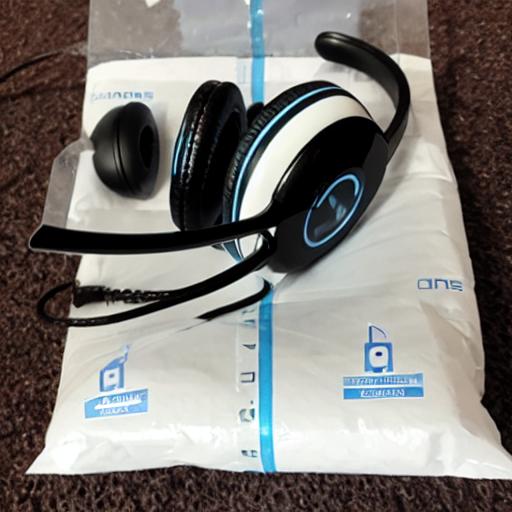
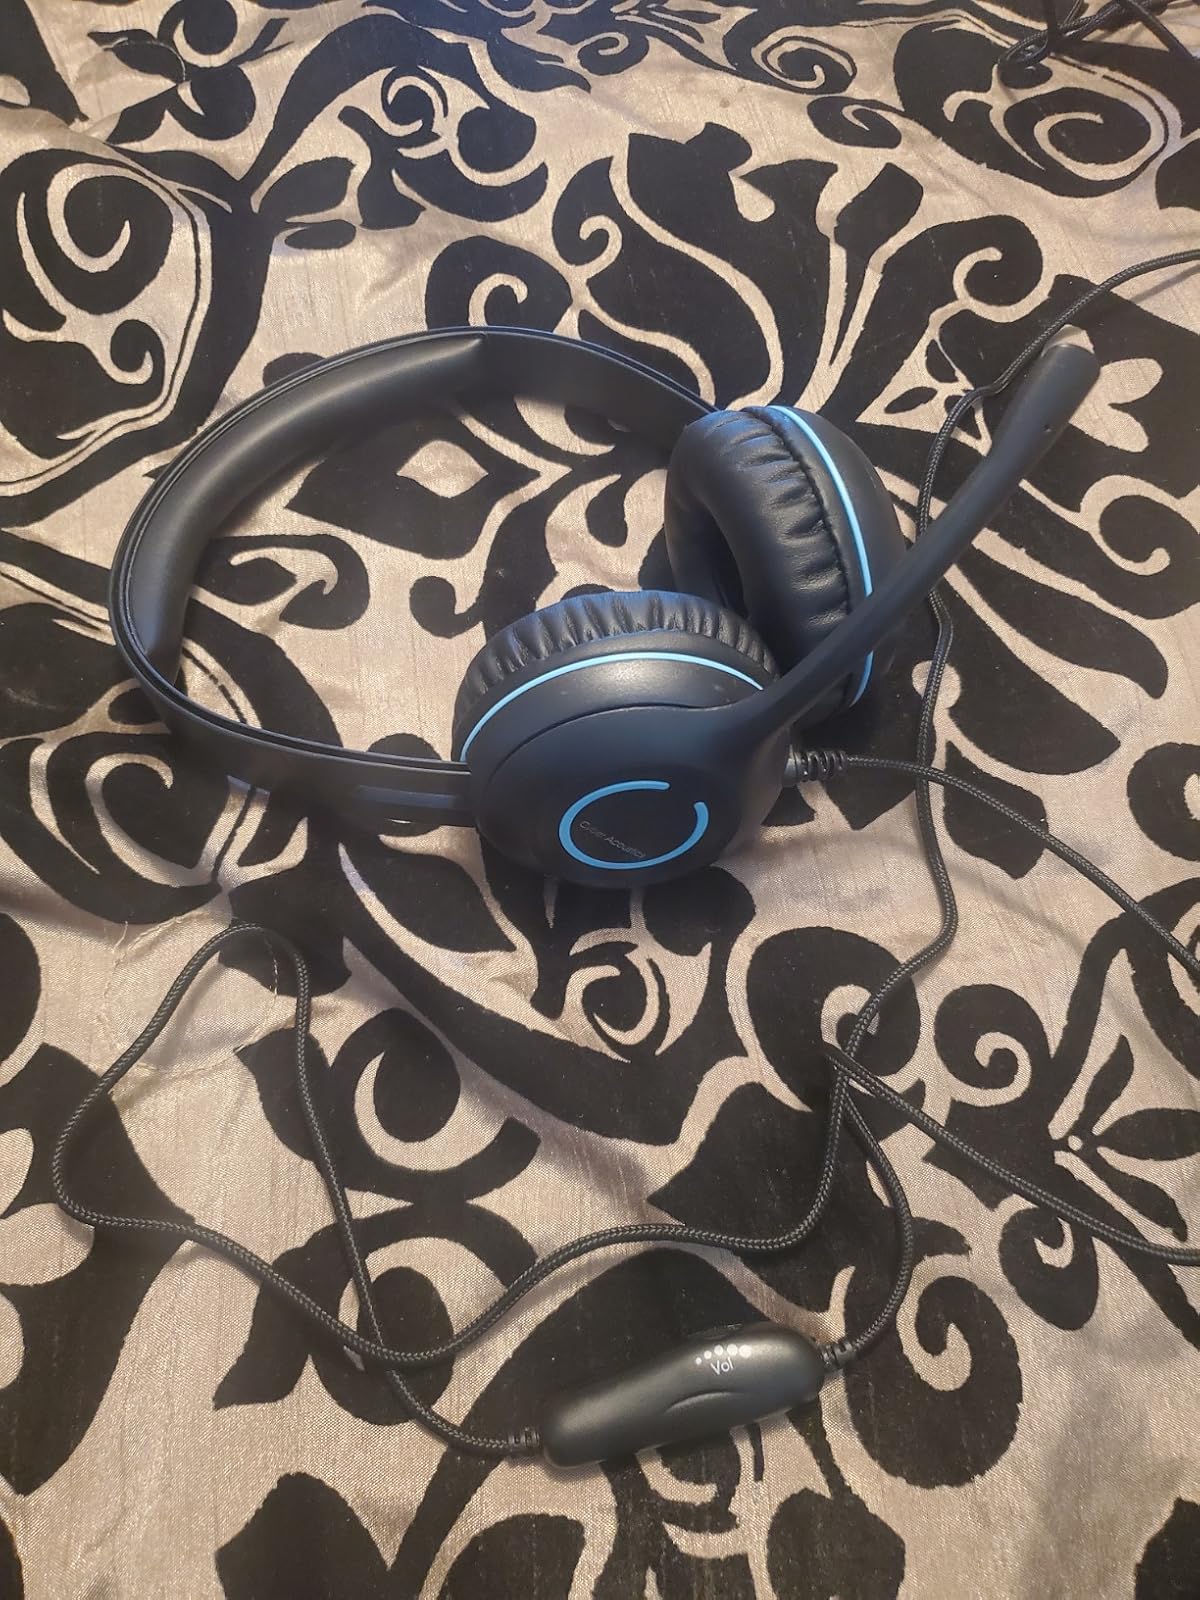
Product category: headphones
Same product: no